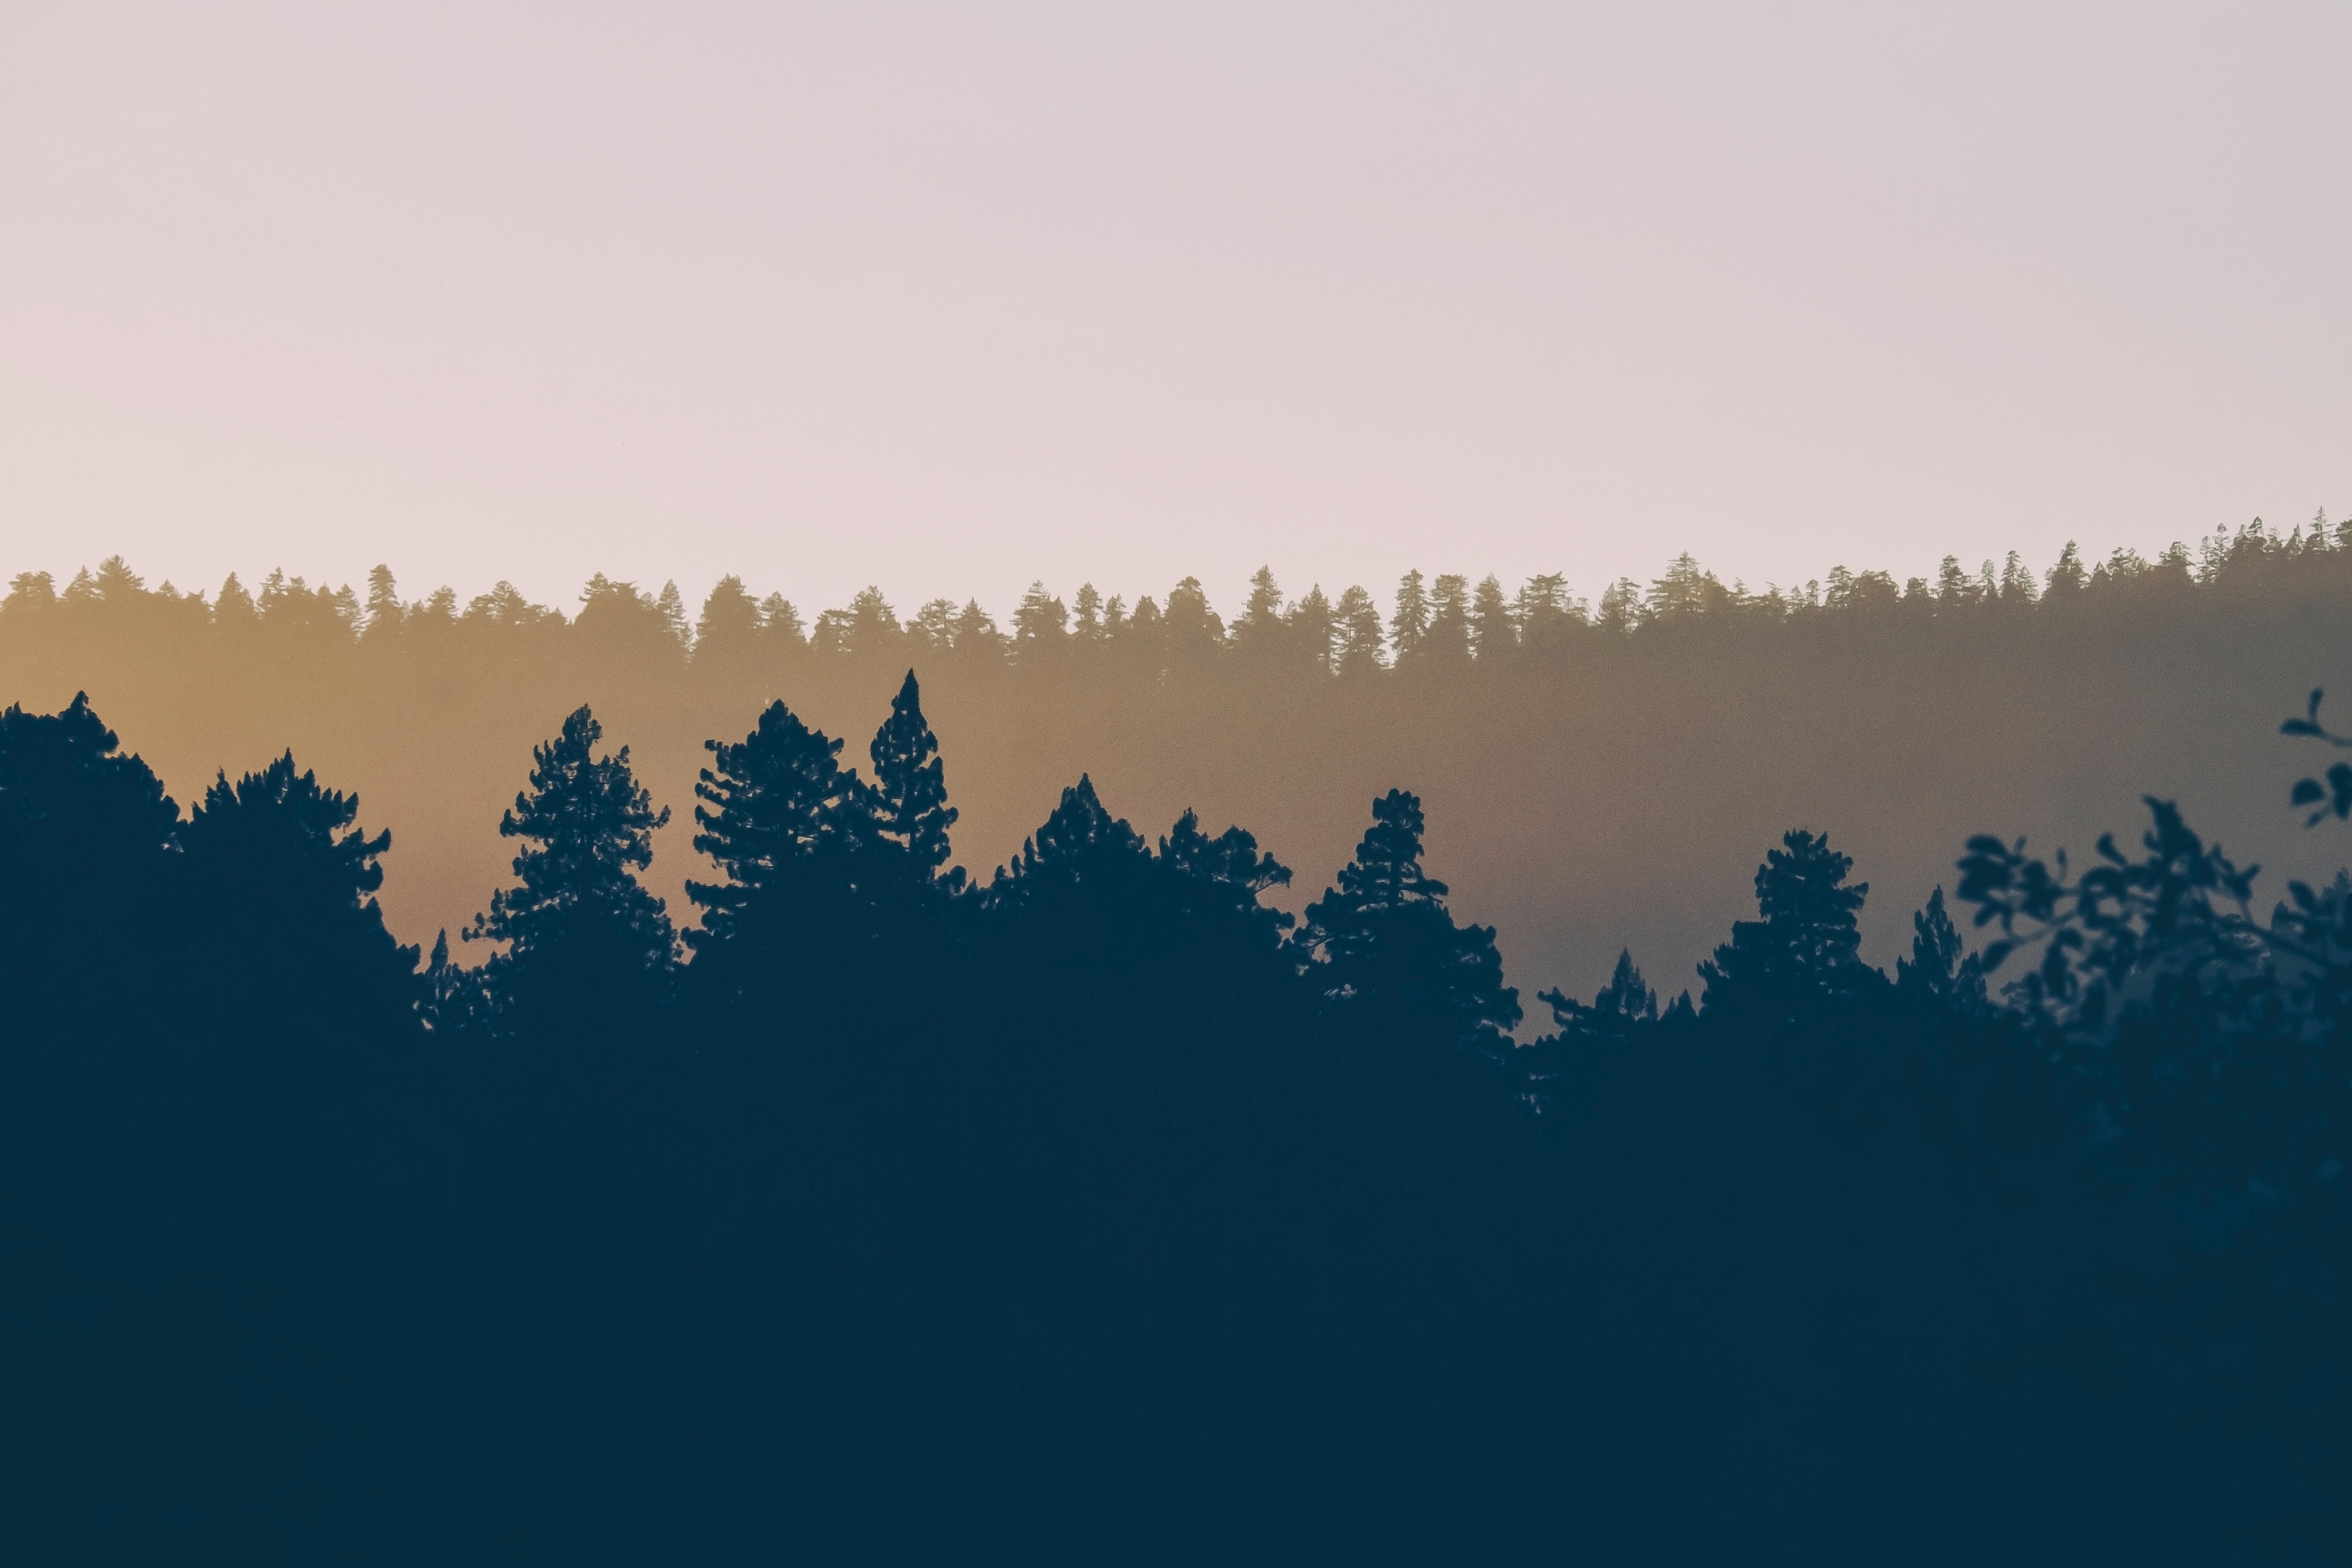
tree, nature, forest, horizon, silhouette, mountain, cloud, sky, fog, sunrise, sunset, mist, sunlight, morning, hill, dawn, atmosphere, dusk, evening, reflection, haze, ecosystem, atmospheric phenomenon, atmosphere of earth, mountainous landforms